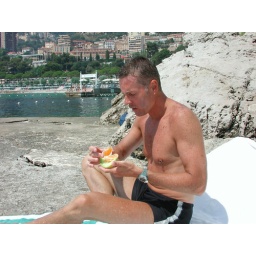
A mid-morning snack of fruit near the beach below out hotel in Monaco.